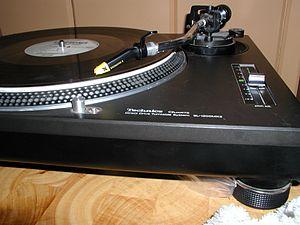
La Technics SL-1200 est une série de platine vinyles fabriquée par Matsushita sous la marque Technics. Dès son lancement, la Technics SL-1200MK2 devient la platine vinyle de référence pour le DJ'ing et le scratching, MK2 désignant 'Mark 2', et étant l'évolution de la première Technics SL-1200 fabriquée en octobre 1972. La MK2 qui a été conçue en 1978, eut de nombreuses améliorations, notamment au niveau du moteur et du châssis. Depuis 1972, plus de 3 millions d'exemplaires ont été vendus.